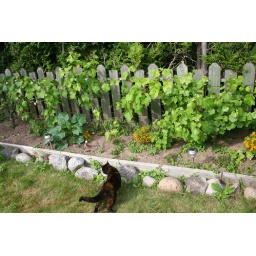
Grapes! Coco likes to eat the grass along the rocks here, and lay in the dirt.